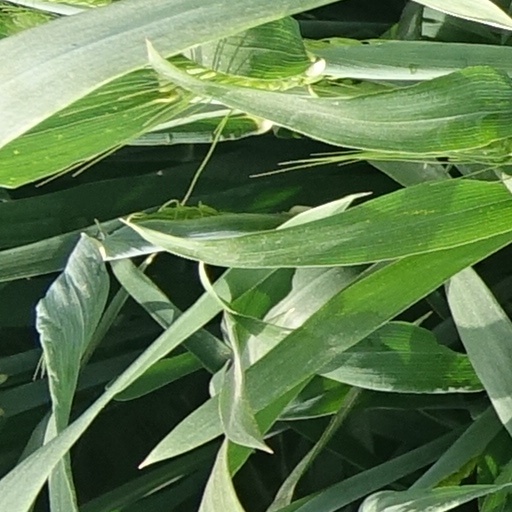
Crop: wheat